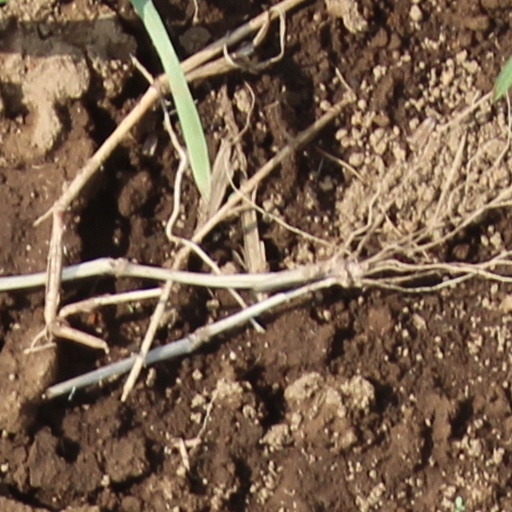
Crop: wheat